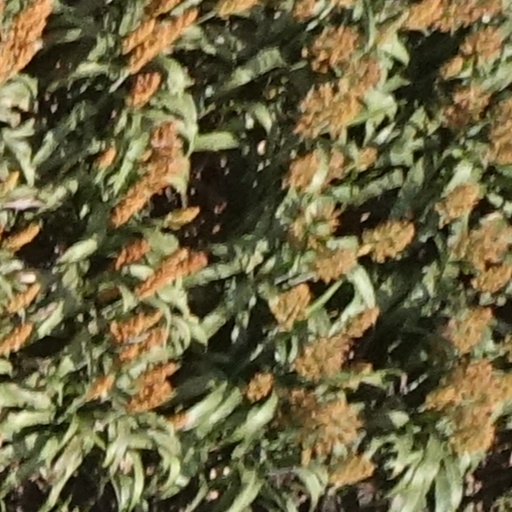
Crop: sorghum